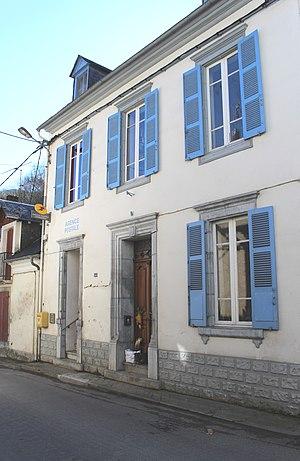
Poste de Juncalas (Hautes-Pyrénées)
Juncalas est une commune française située dans le département des Hautes-Pyrénées, en région Occitanie.